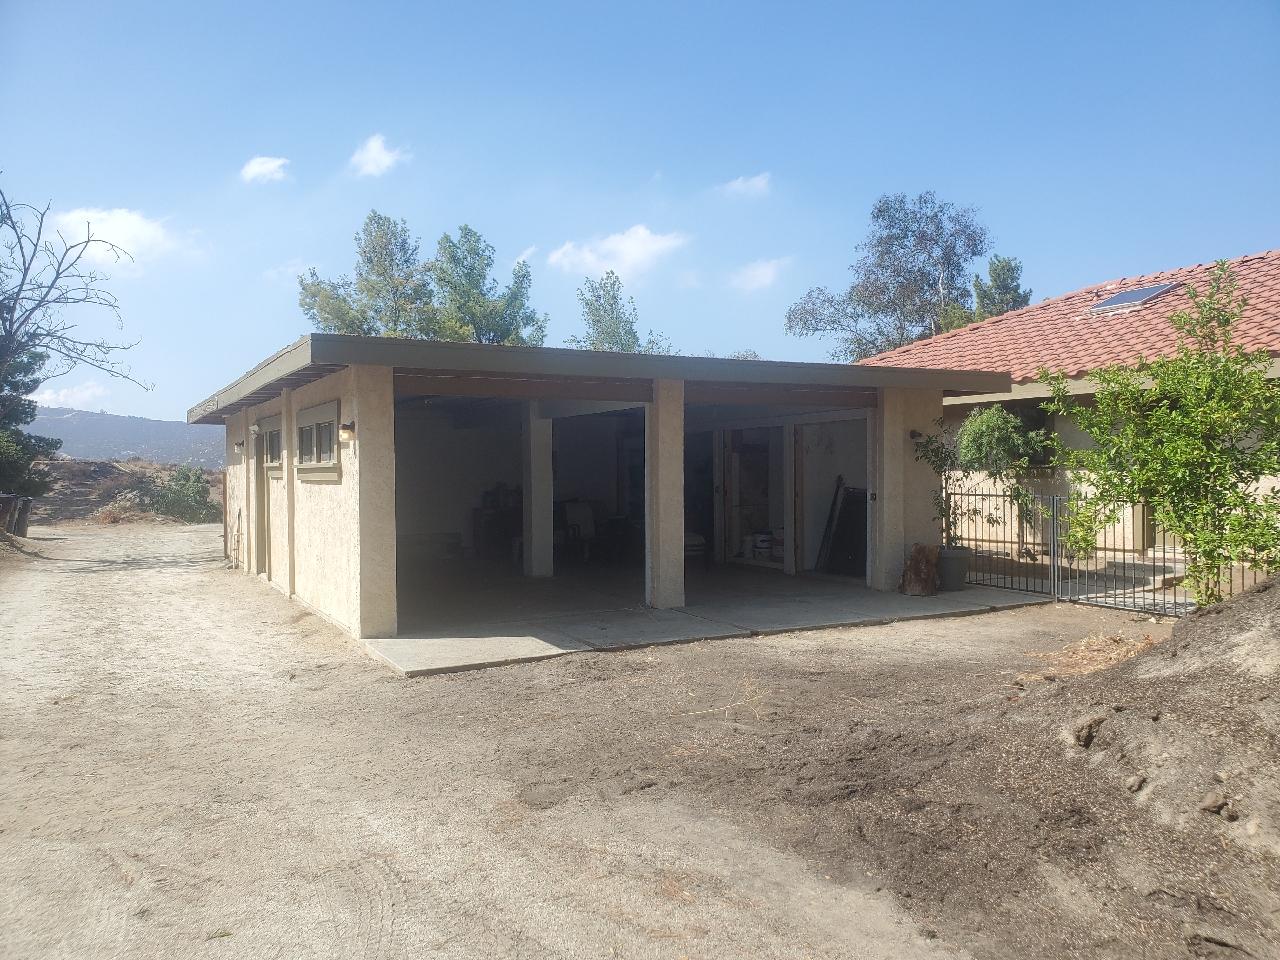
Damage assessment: no_damage